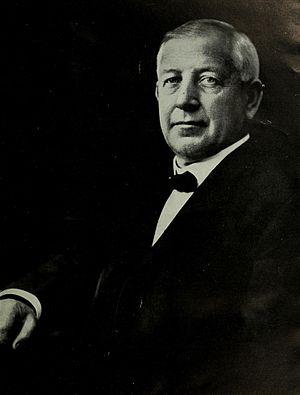
Ceci est la liste des gouverneurs de Californie depuis qu'elle est devenue un État des États-Unis d'Amérique en 1850.